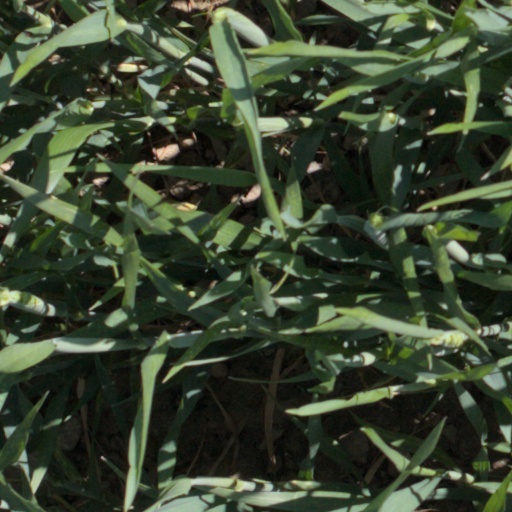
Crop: wheat